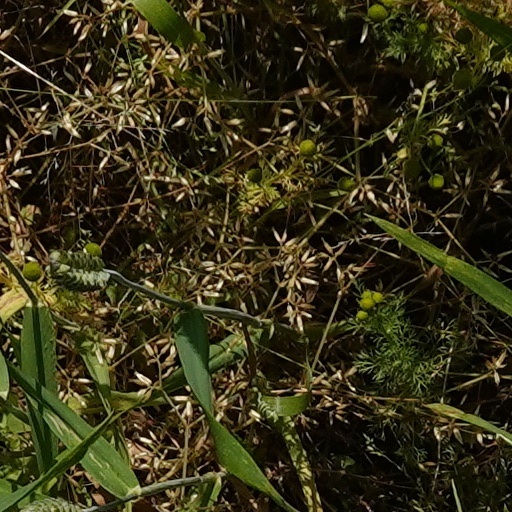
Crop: wheat